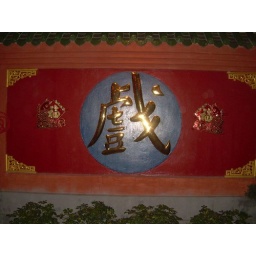
sign thingy in theater